Basilan

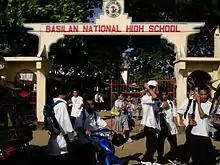
Basilan National High School, Isabela, Basilan's premier secondary institution

Basilan's literacy rate has risen over the past two decades, although it remains one of the Philippines' lowest; 72.23% are considered literate, as opposed to the national figure of 92.6%.